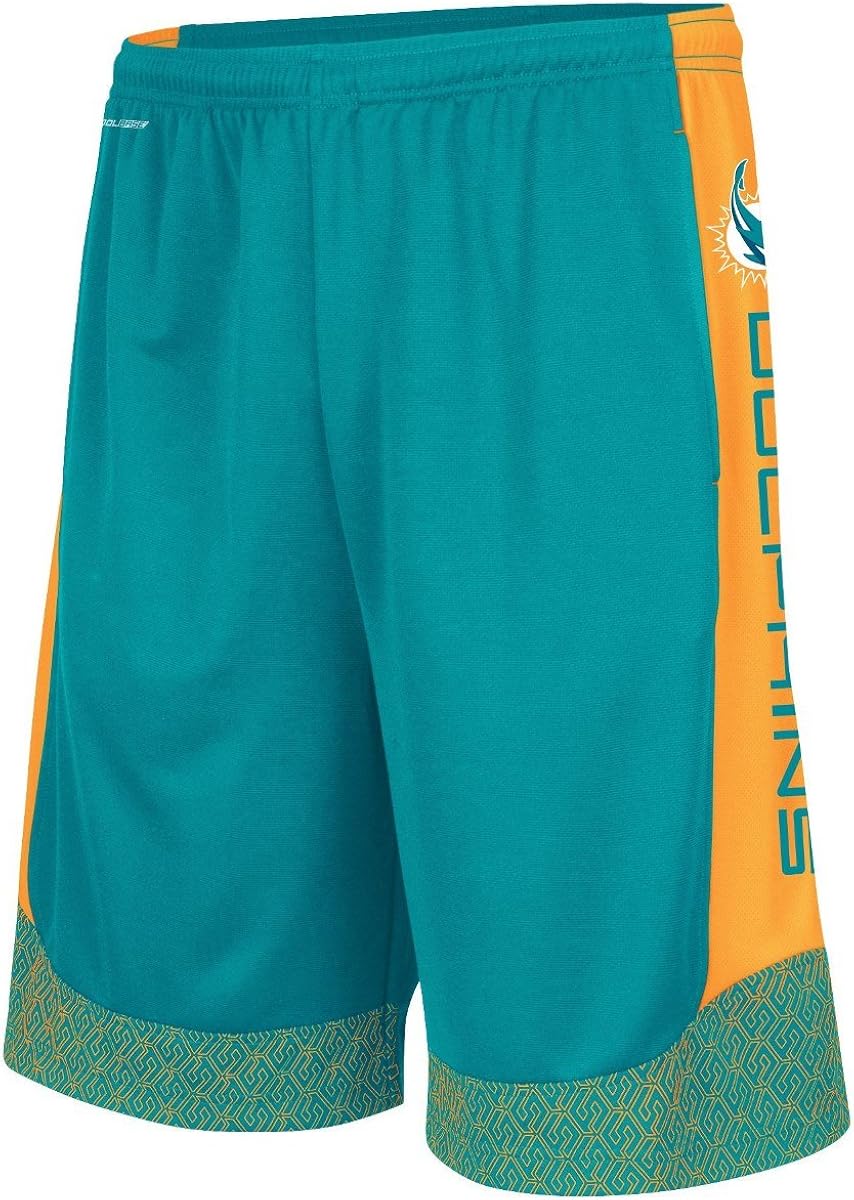
Majestic Miami Dolphins NFL Strong Will Men's Synthetic Shorts
Category: Sports & Outdoors
Support your team in style in these Men's Strong Will" synthetic shorts from Majestic. Features screenprinted team graphics, 10" inseam, elastic waist with contrast drawstring, side seam pockets, Cool Base performance technology, colorblocked piecing at front side leg, and printed bottom band at hem. Made of 100% polyester with wicking and is officially licensed by the NFL."
Features: Elastic waist w/ contrast drawstring | 100% polyester with wicking | Screenprinted graphics | Officially licensed | Side seam pockets